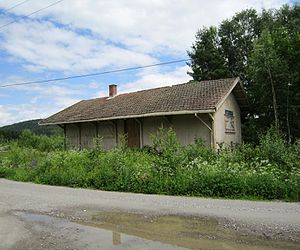
Brandval Station
Brandval Station er en tidligere jernbanestation på Solørbanen, der ligger i sognet Brandval i Kongsvinger kommune i Norge.